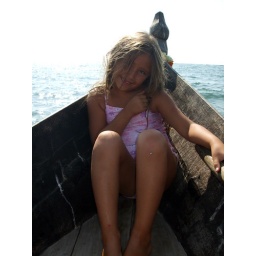
Jazz in a boat looking cute